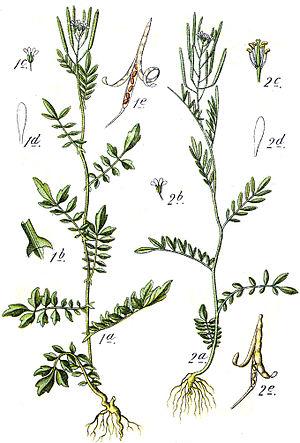
Cette liste de Tracheophyta de Bosnie-Herzégovine, ainsi que d’espèces introduites est un aperçu incomplet d’espèces de mousses, de fougères, de gymnospermes et d’angiospermes citées dans la littérature disponible en langues bosniaque, croate, serbe et serbo-croate. Cet aperçu n’inclue pas des espèces cultivées ni celles occasionnellement introduites.